Fuel dye

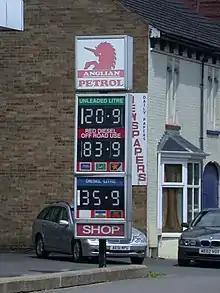
Petrol station in England, with 'red diesel' available for a lower price, but only for "off road use", i.e. agricultural machinery and similar

After August 2002, all European Union countries became obliged to add about of Solvent Yellow 124, a dye with structure similar to Solvent Yellow 56, to heating fuel. This dye can be easily hydrolyzed with acids, splitting off the acetal group responsible for its solubility in nonpolar solvents, and yielding a water-soluble form. Like a similar methyl orange dye, it changes color to red in acidic pH. It can be easily detected in the fuel at levels as low as 0.3 ppm by extraction to a diluted hydrochloric acid, allowing detection of the red diesel added into motor diesel in amounts as low as 2–3%.